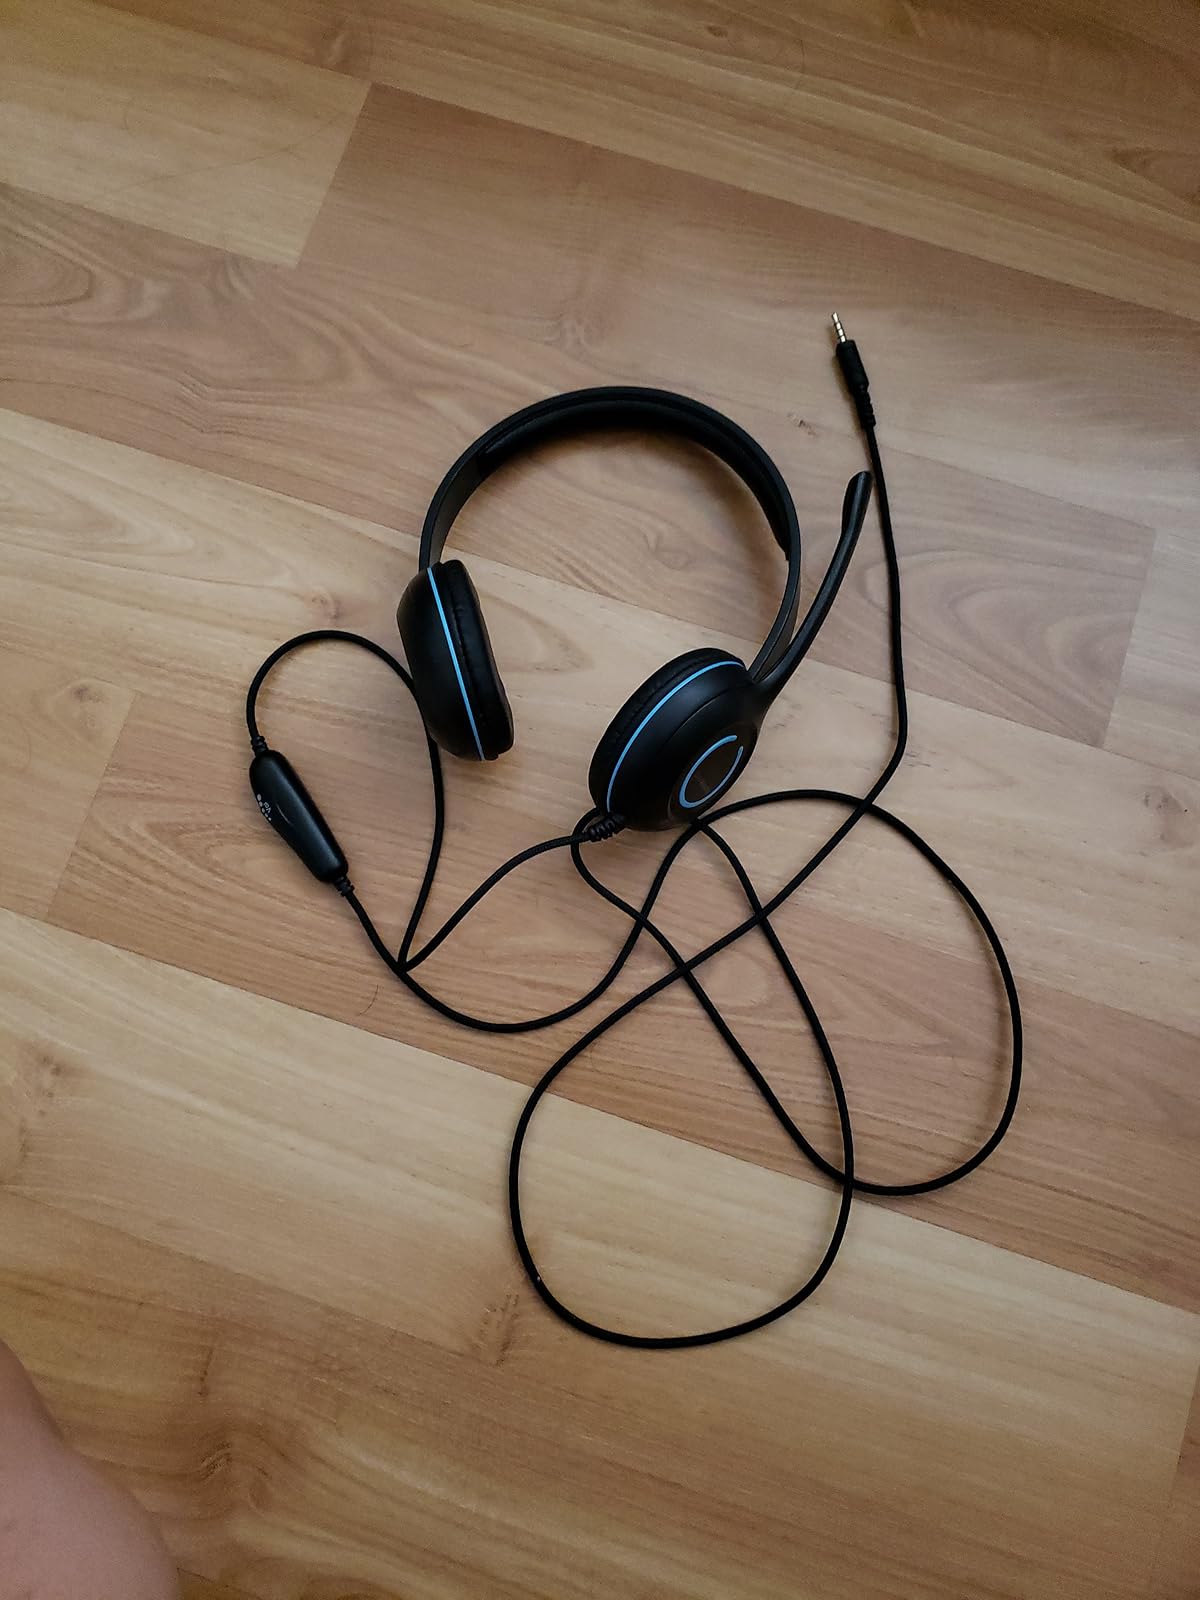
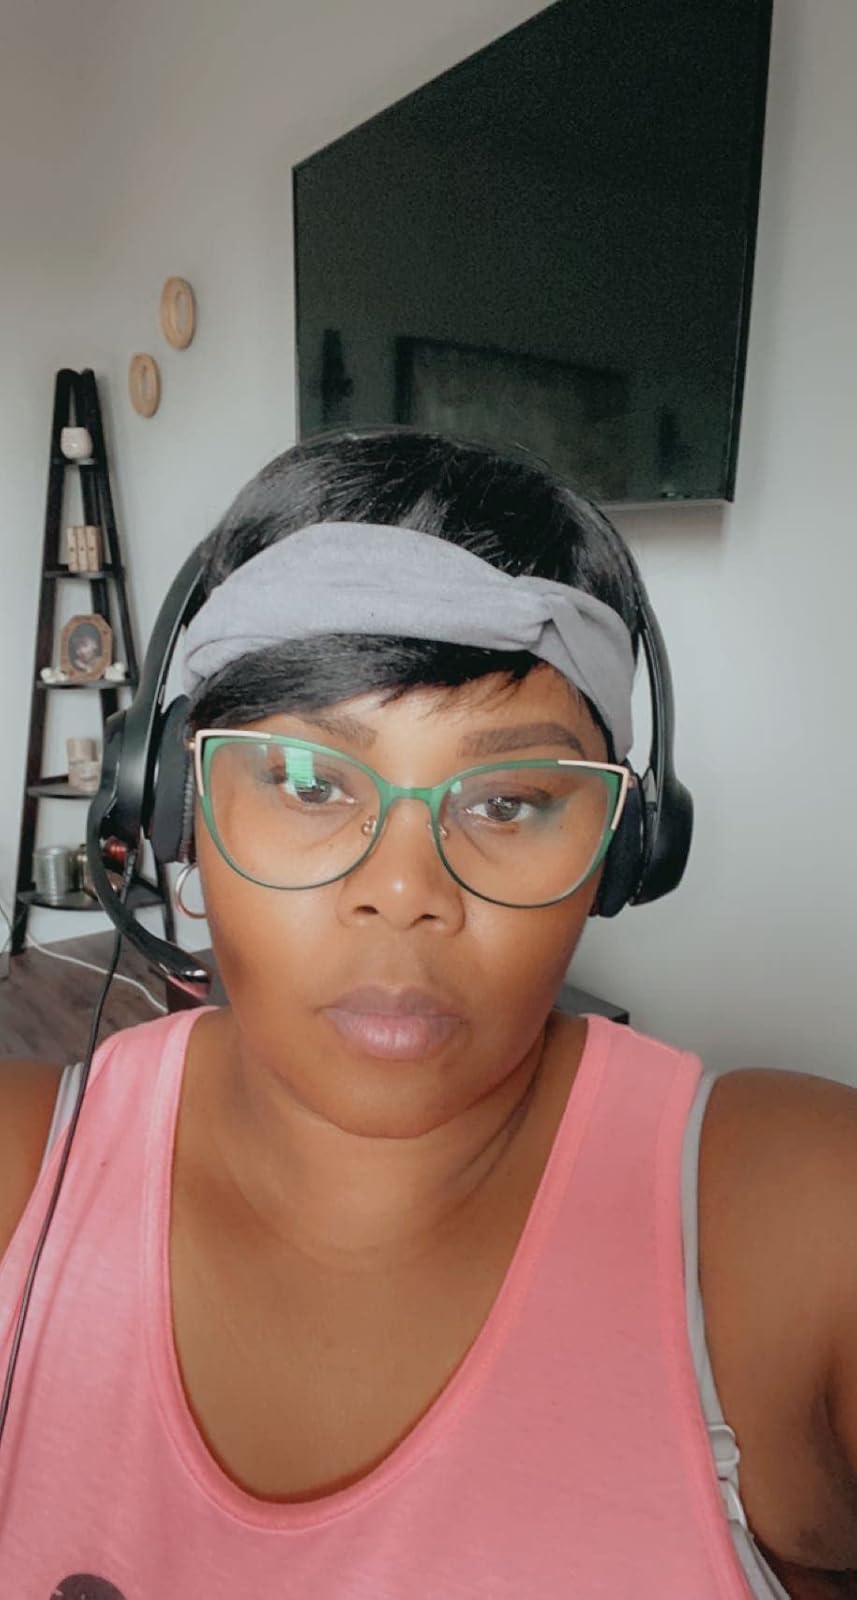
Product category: headphones
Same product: no